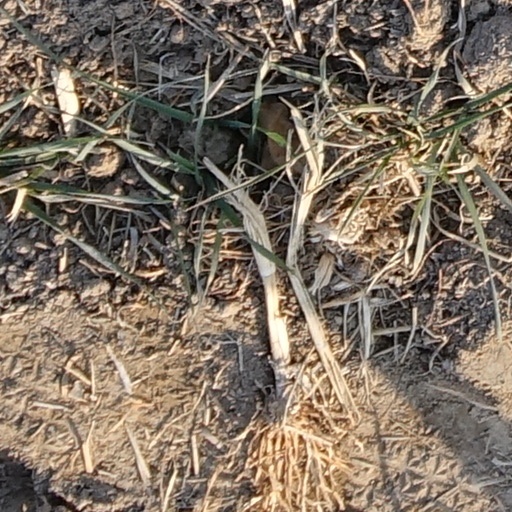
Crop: wheat